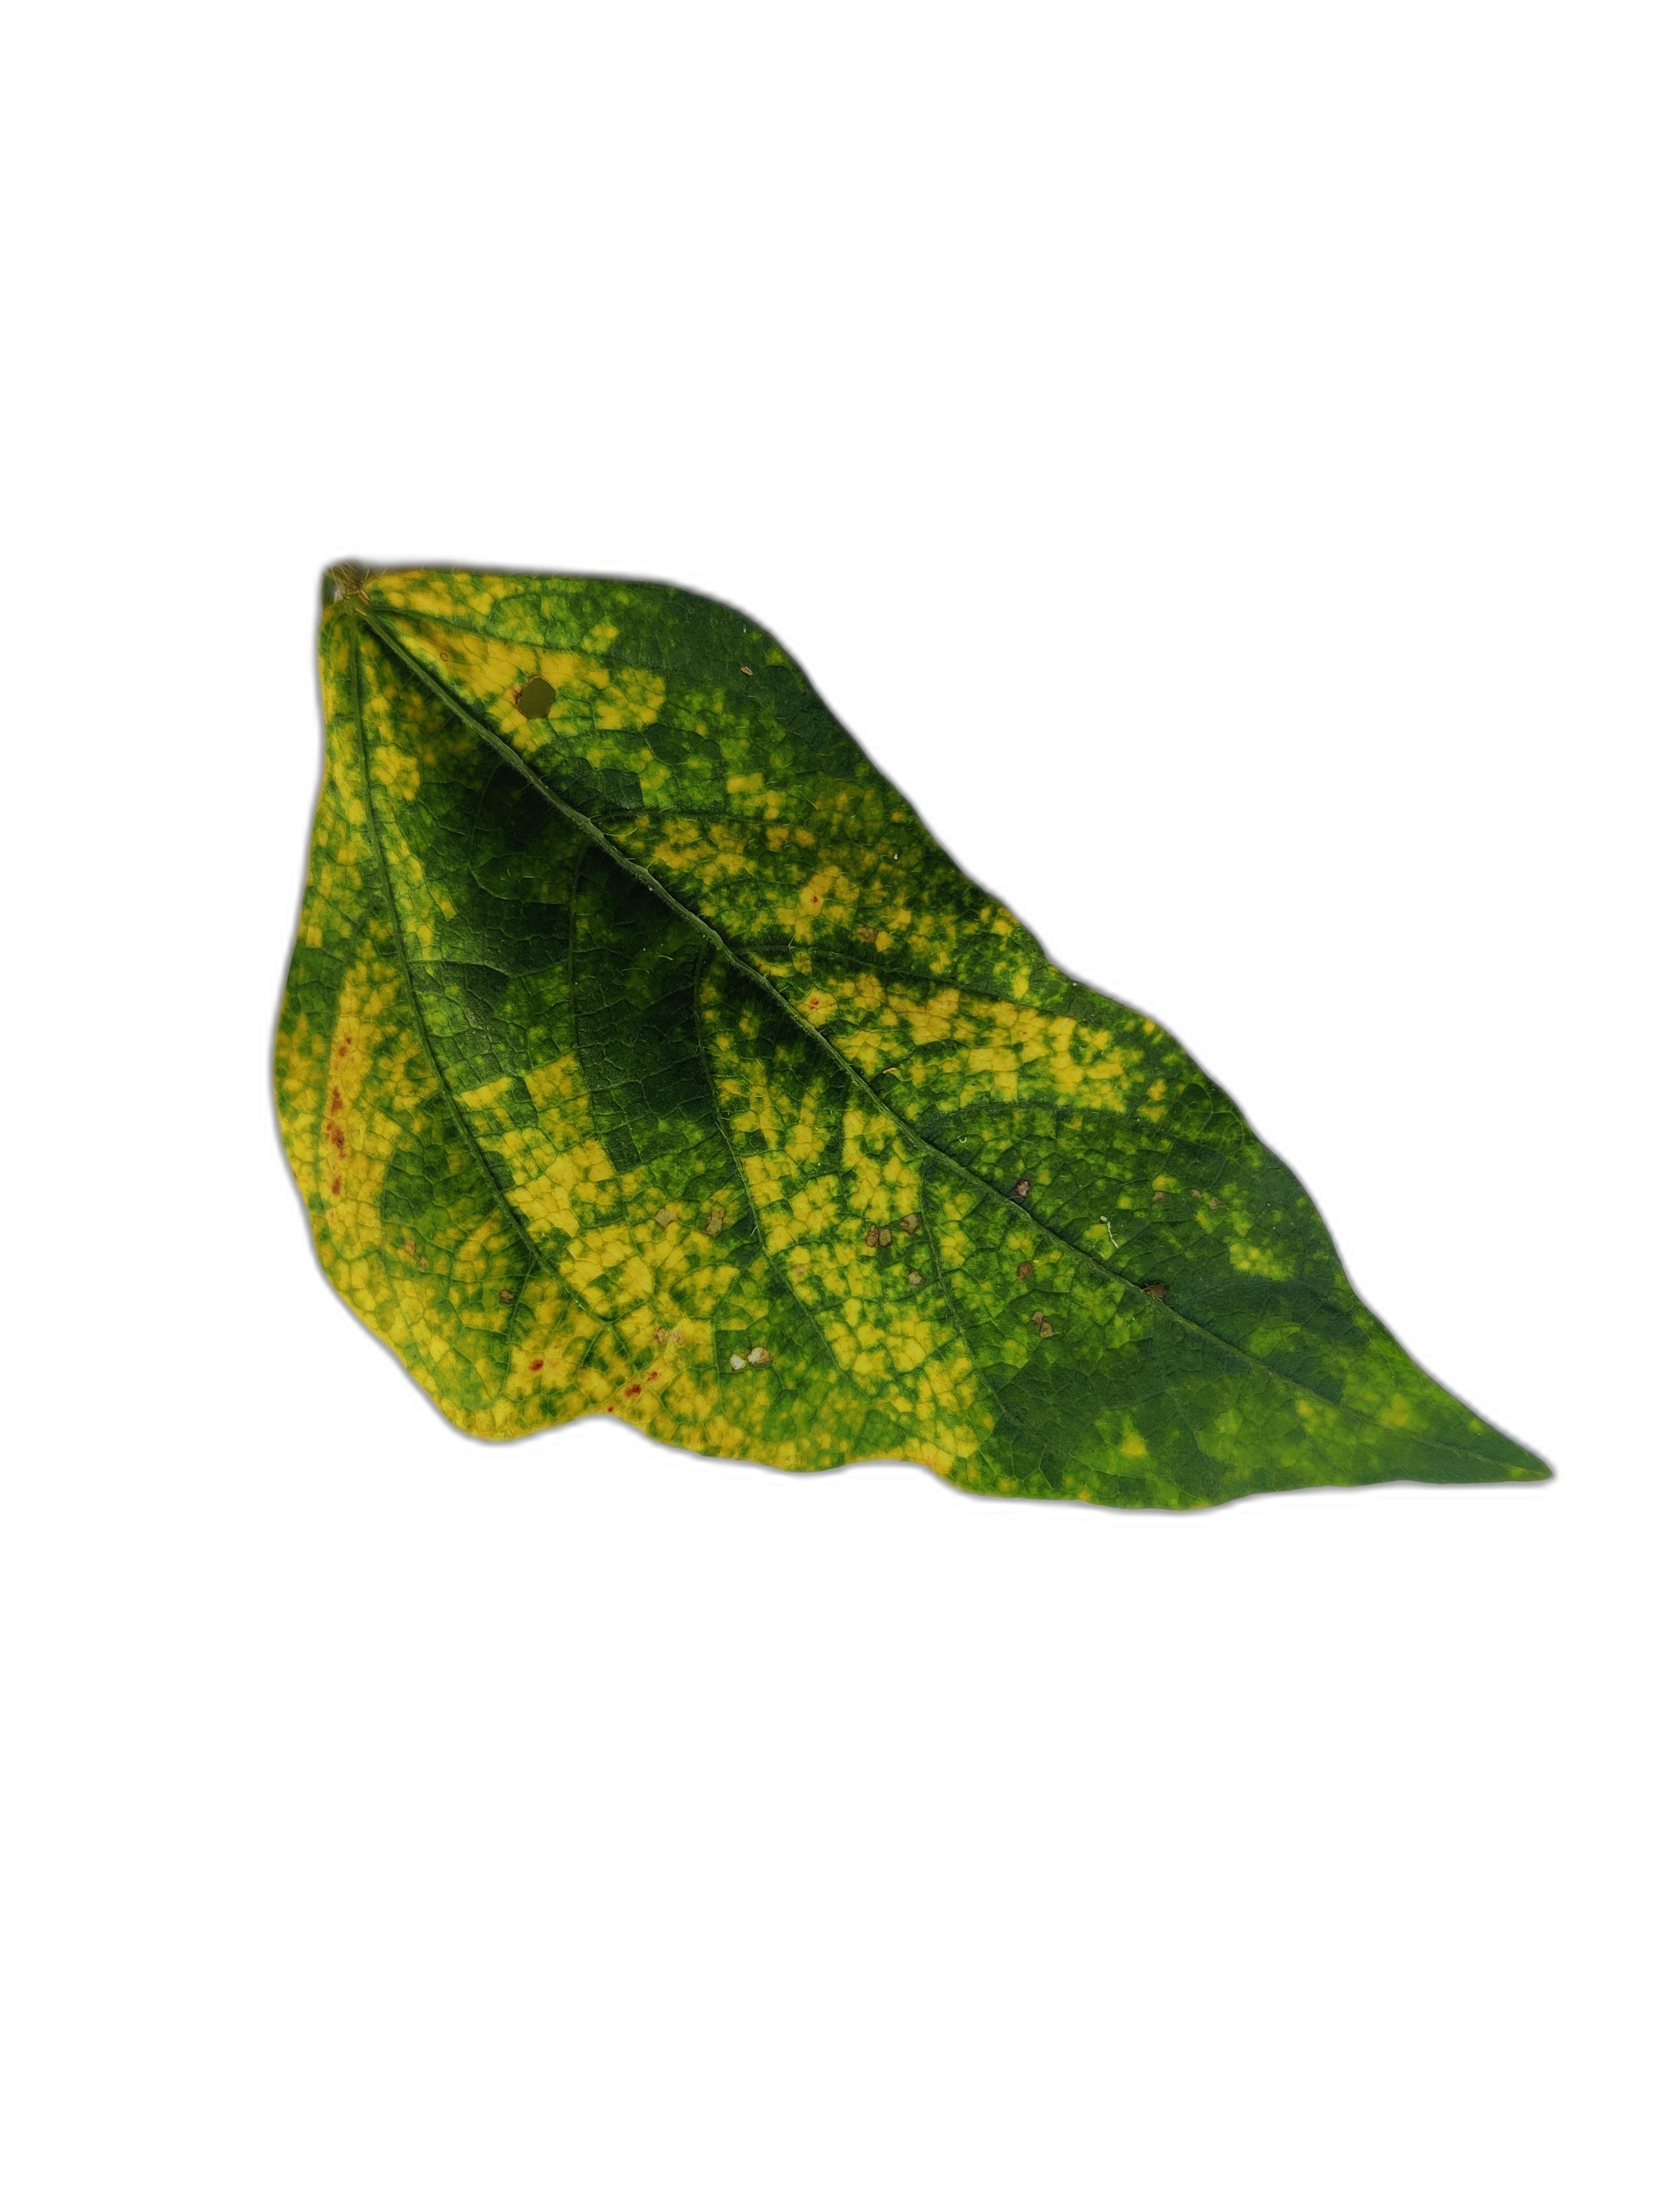
Label: Yellow Mosaic